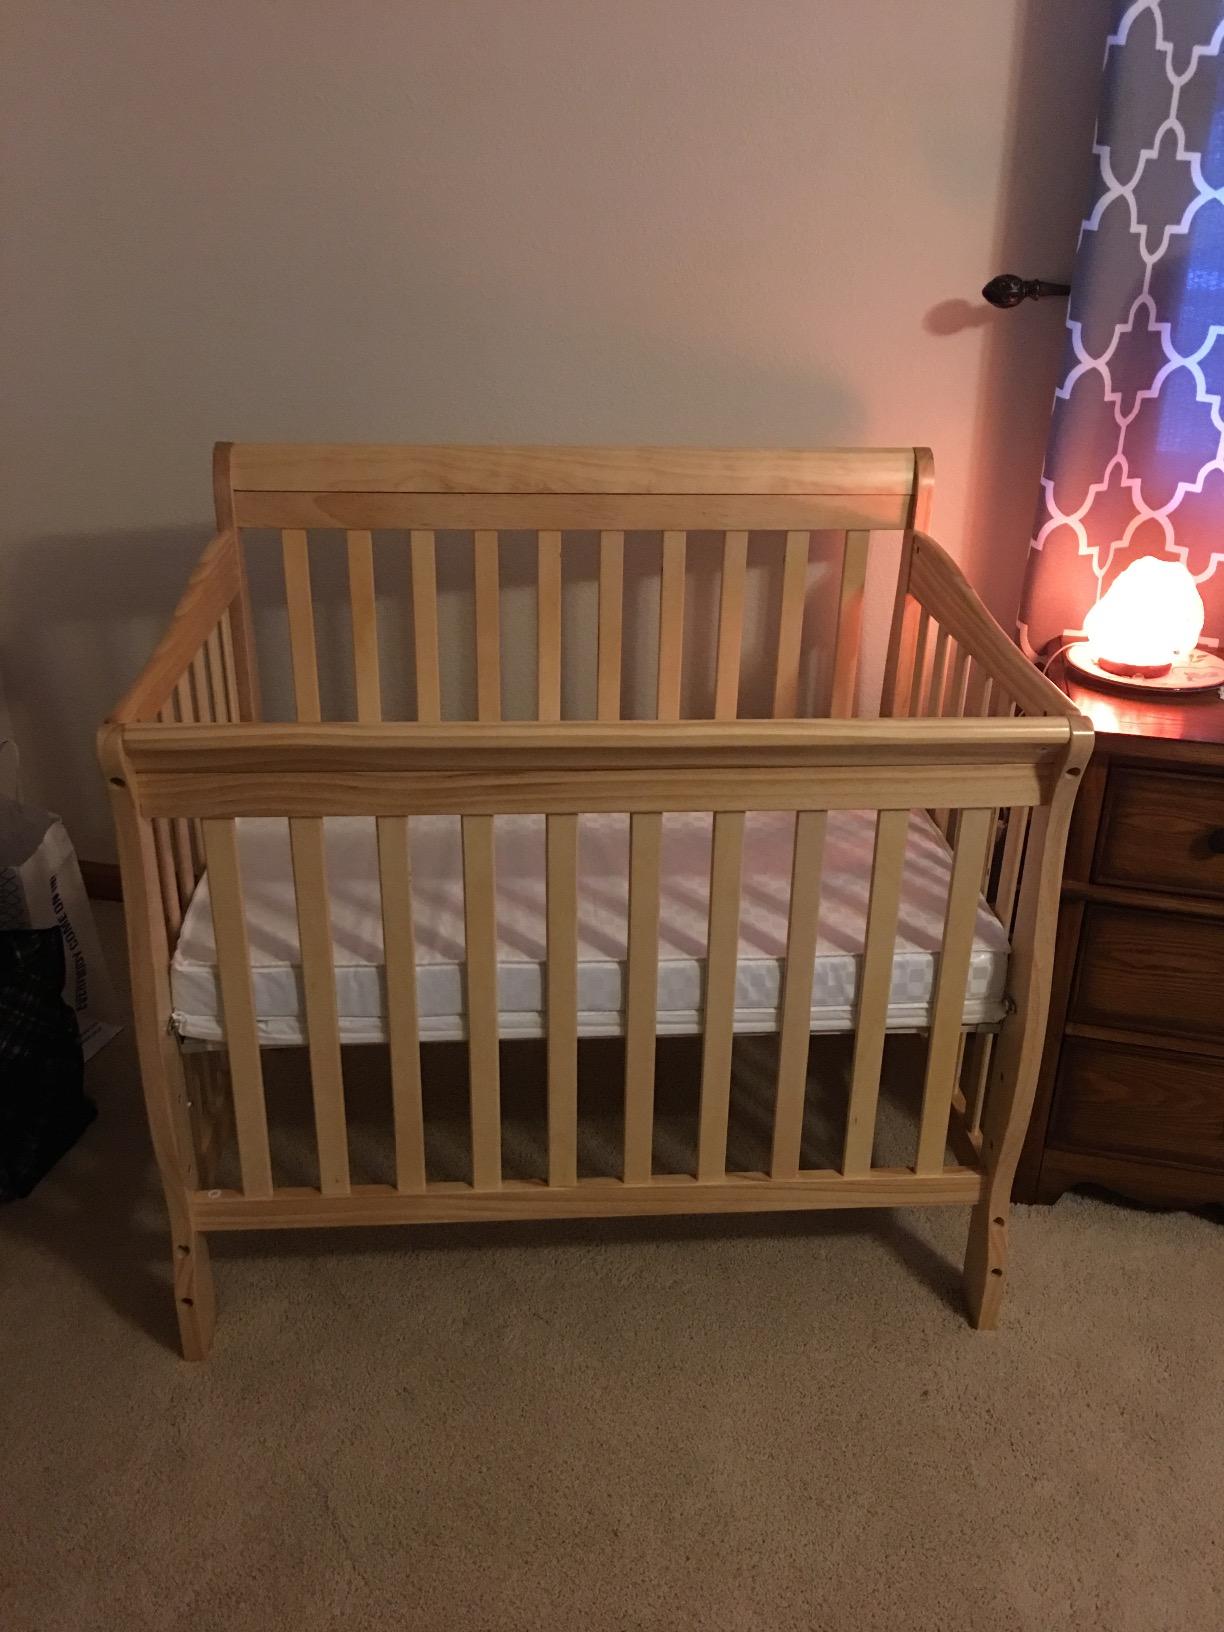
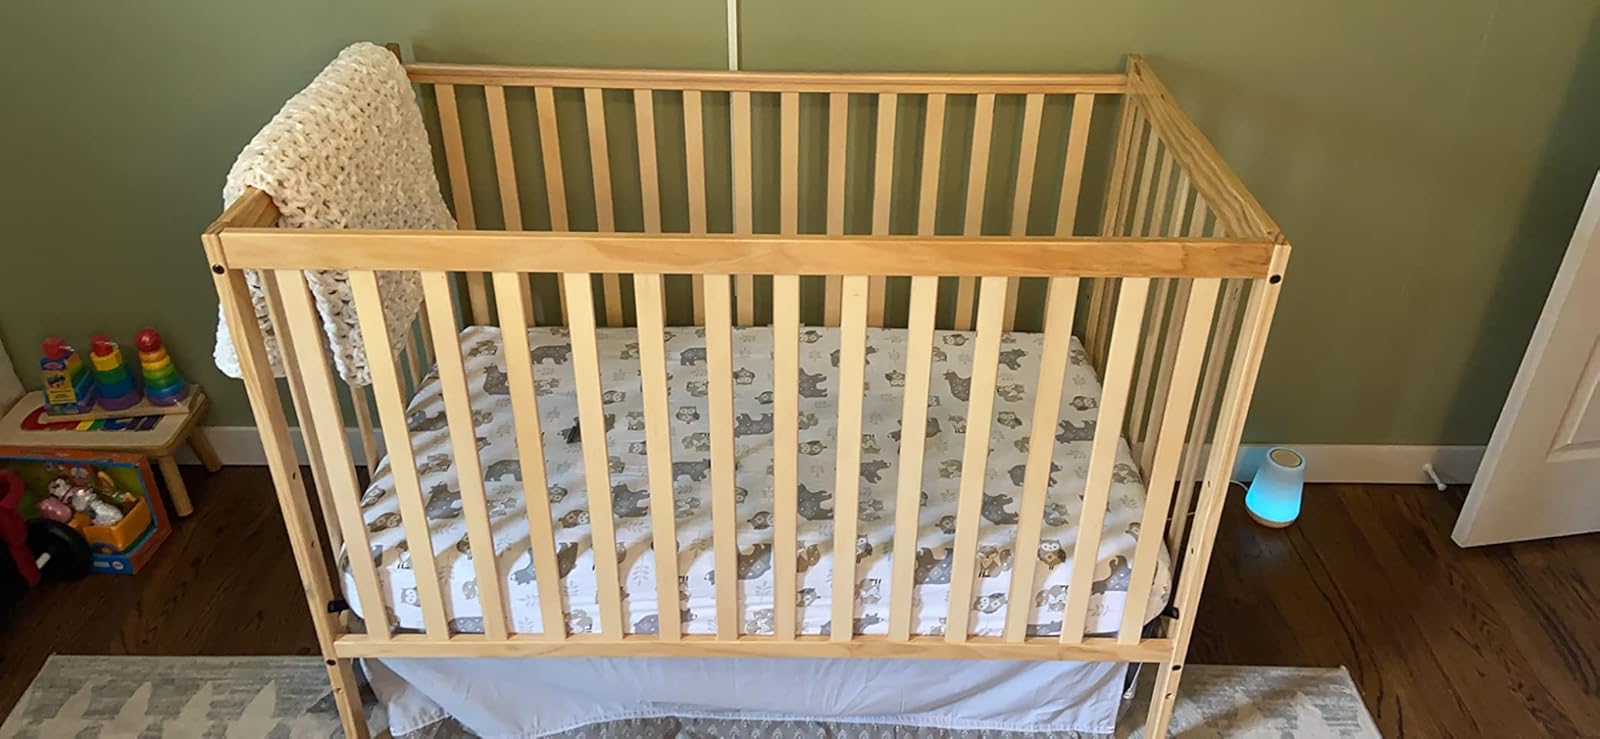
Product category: products_crib
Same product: no